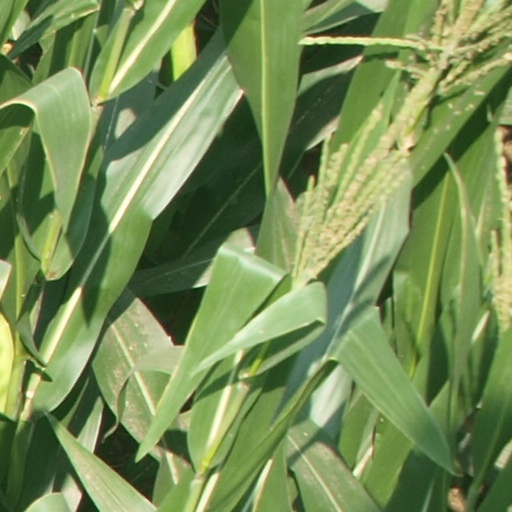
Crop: maize; corn